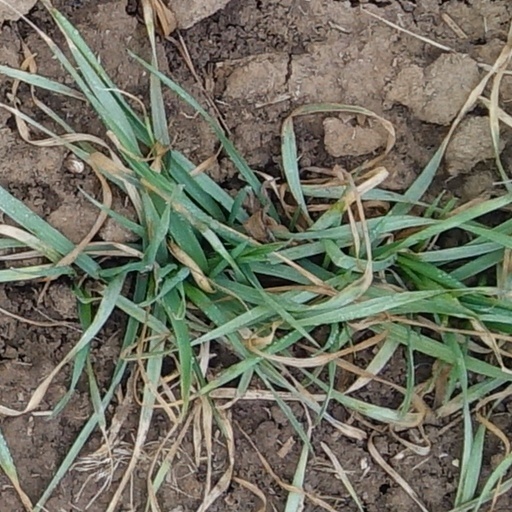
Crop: wheat